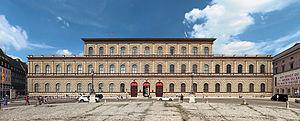
La résidence de Munich, appelée aussi palais de la Résidence, était le château des ducs, princes-électeurs et rois de Bavière, au cœur de Munich. Elle comporte dix cours et 130 pièces réparties en trois ensembles : les appartements royaux, jusqu'à la Max-Joseph-Platz, l'Ancienne Résidence, jusqu'à la Residenzstraße et le bâtiment de la salle des fêtes, jusqu'aux jardins de cour.
L'Académie bavaroise des beaux-arts de Munich est une association qui réunit des personnalités en vue de la vie artistique, qu'elle veut favoriser dans toute la mesure du possible.